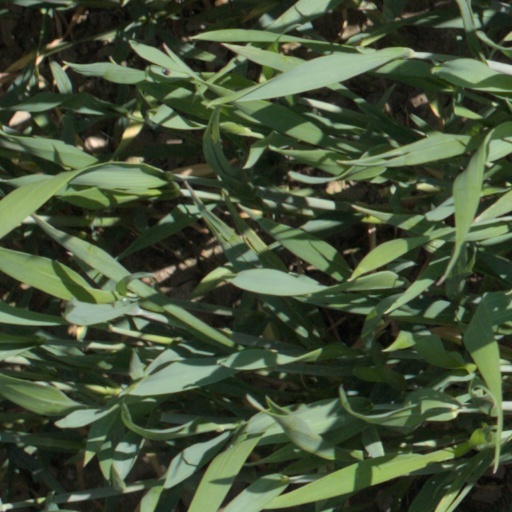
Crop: wheat